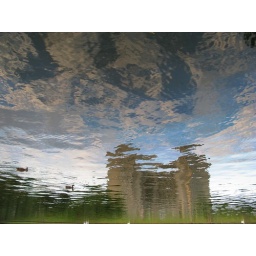
castle in the sky